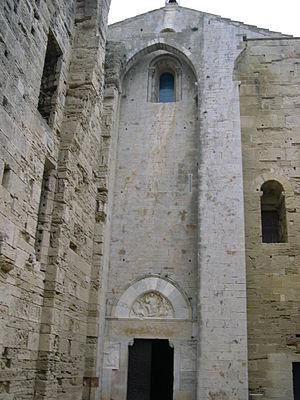
Cathédrale St-Pierre de Maguelone (Villeneuve-lès-Maguelone) - Façade occidentale et portail.
Maguelone est un lieu-dit appartenant à la commune de Villeneuve-lès-Maguelone (Hérault). C'est une ancienne île volcanique connectée actuellement au continent par des cordons littoraux. Le site est notamment occupé par la cathédrale Saint-Pierre-et-Saint-Paul ainsi que par un centre d'aide par le travail.